Interstate 90

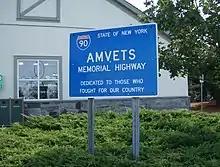
A blue sign with the I-90 sign and "AMVETS Memorial Highway"

Major portions of I-90 in the Midwest and Northeastern states used existing toll roads built by state governments in the 1950s and 1960s. The Northwest Tollway, Chicago Skyway, Indiana Toll Road, Ohio Turnpike, New York State Thruway, and Massachusetts Turnpike all predate I-90 and were incorporated into the route. This also meant that portions of the route did not adhere to Interstate Highway standards, but they were either deemed adequate or rebuilt to conform by the 1980s. The Pennsylvania section was planned in the early 1950s as the "Erie Extension" of the Pennsylvania Turnpike, but was instead completed as a toll-free road in October 1960 with federal funds. The completion of the section also allowed for full use of the New York State Thruway, which had been finished three years earlier but ended abruptly at the state line.